Mandalika International Street Circuit

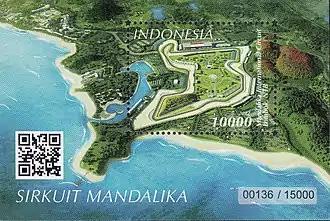
Mandalika International Street Circuit on a 2022 stamp sheet of Indonesia

As a purpose-built circuit with a large run-off area, Mandalika Circuit is claimed to be a street circuit concept, where the circuit will be open to the public when not holding races. Although it is open to the public, only the outer street track of the circuit is accessible, not the main track of the circuit. However, until March 2023, the outer roadways of the circuit will not be open to the public, considering there is no urgency.